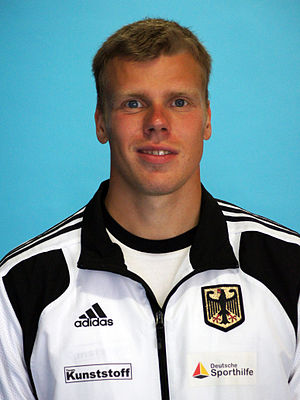
Kurt Kuschela
Kurt Kuschela
Kurt Kuschela er en tysk kanoroer, som har specialiseret sig i kano sprint. Han repræsenterede Tyskland under Sommer-OL 2012 i London, hvor han vandt guld i C-2 1000 meter.